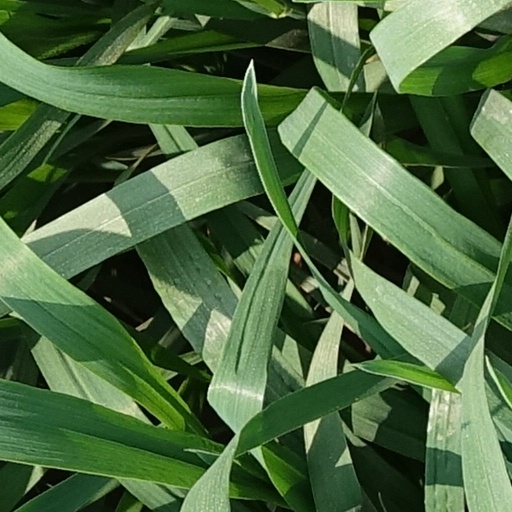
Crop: wheat